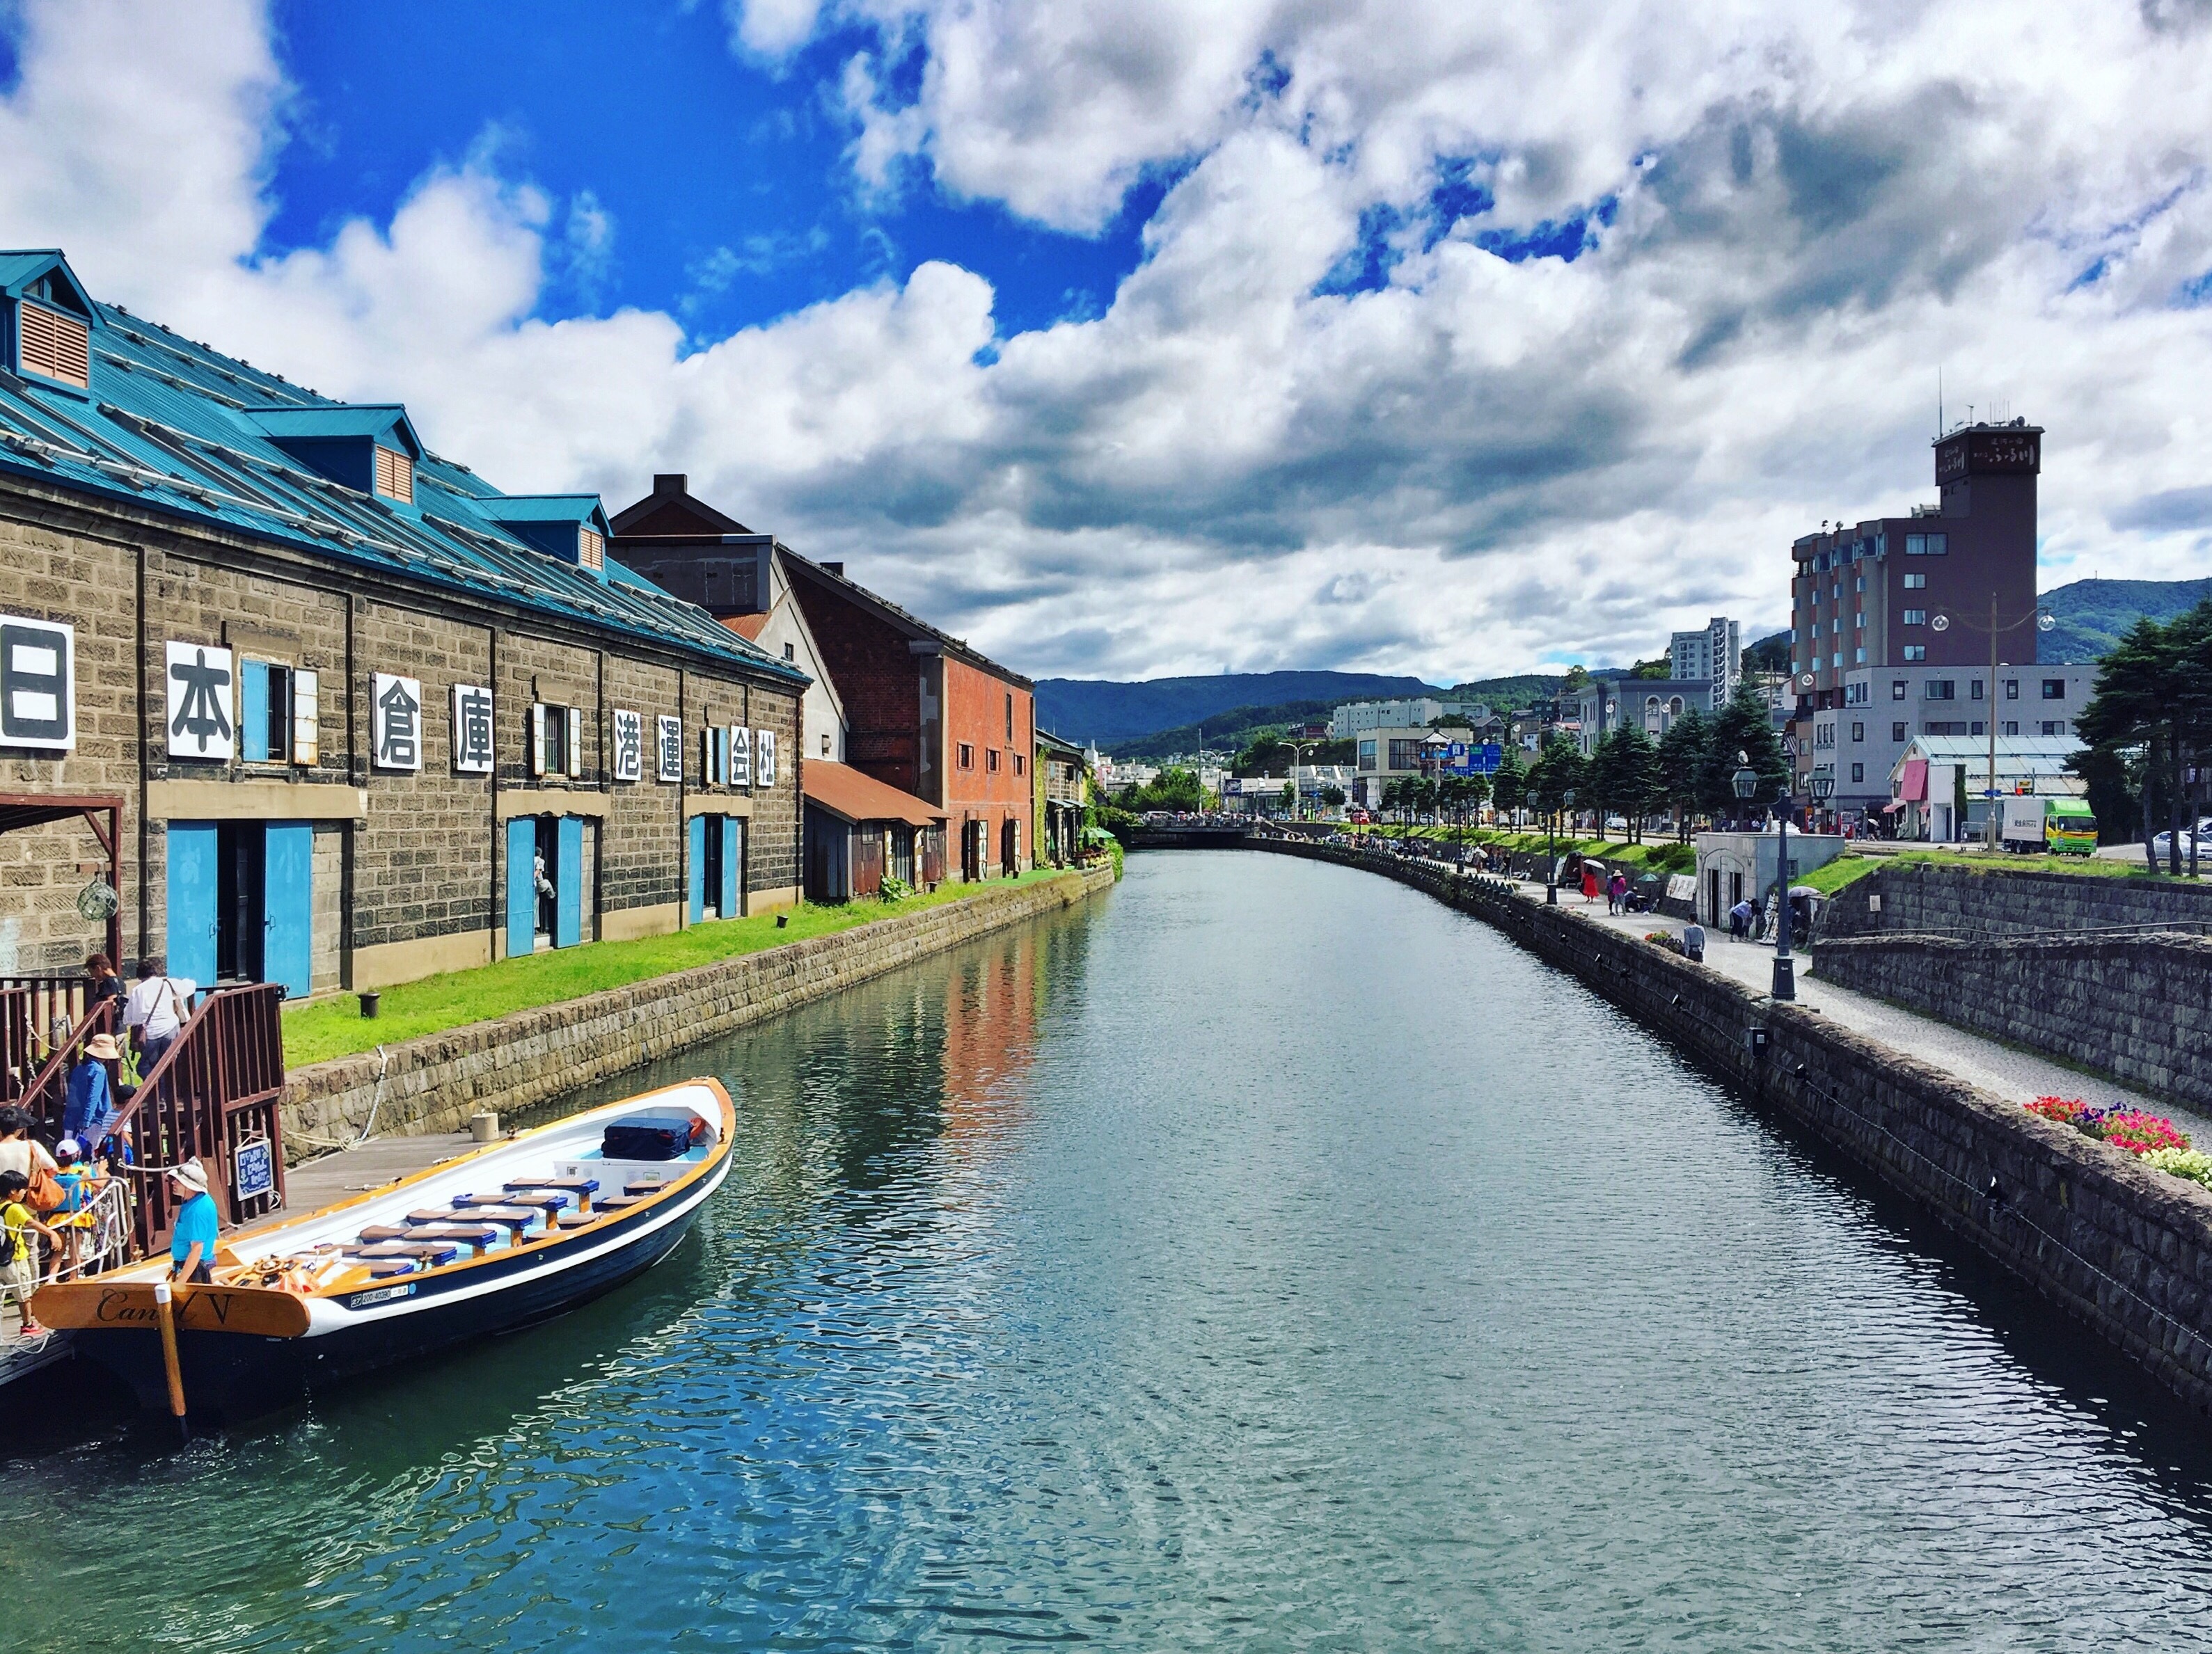
water, boat, river, canal, cityscape, vacation, reflection, vehicle, tourism, waterway, body of water, channel, landform, geographical feature